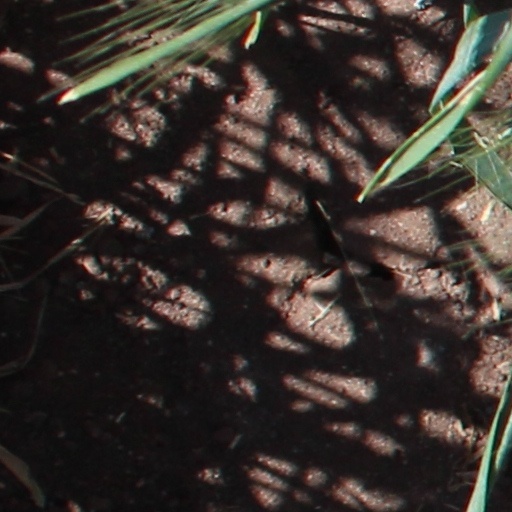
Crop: wheat